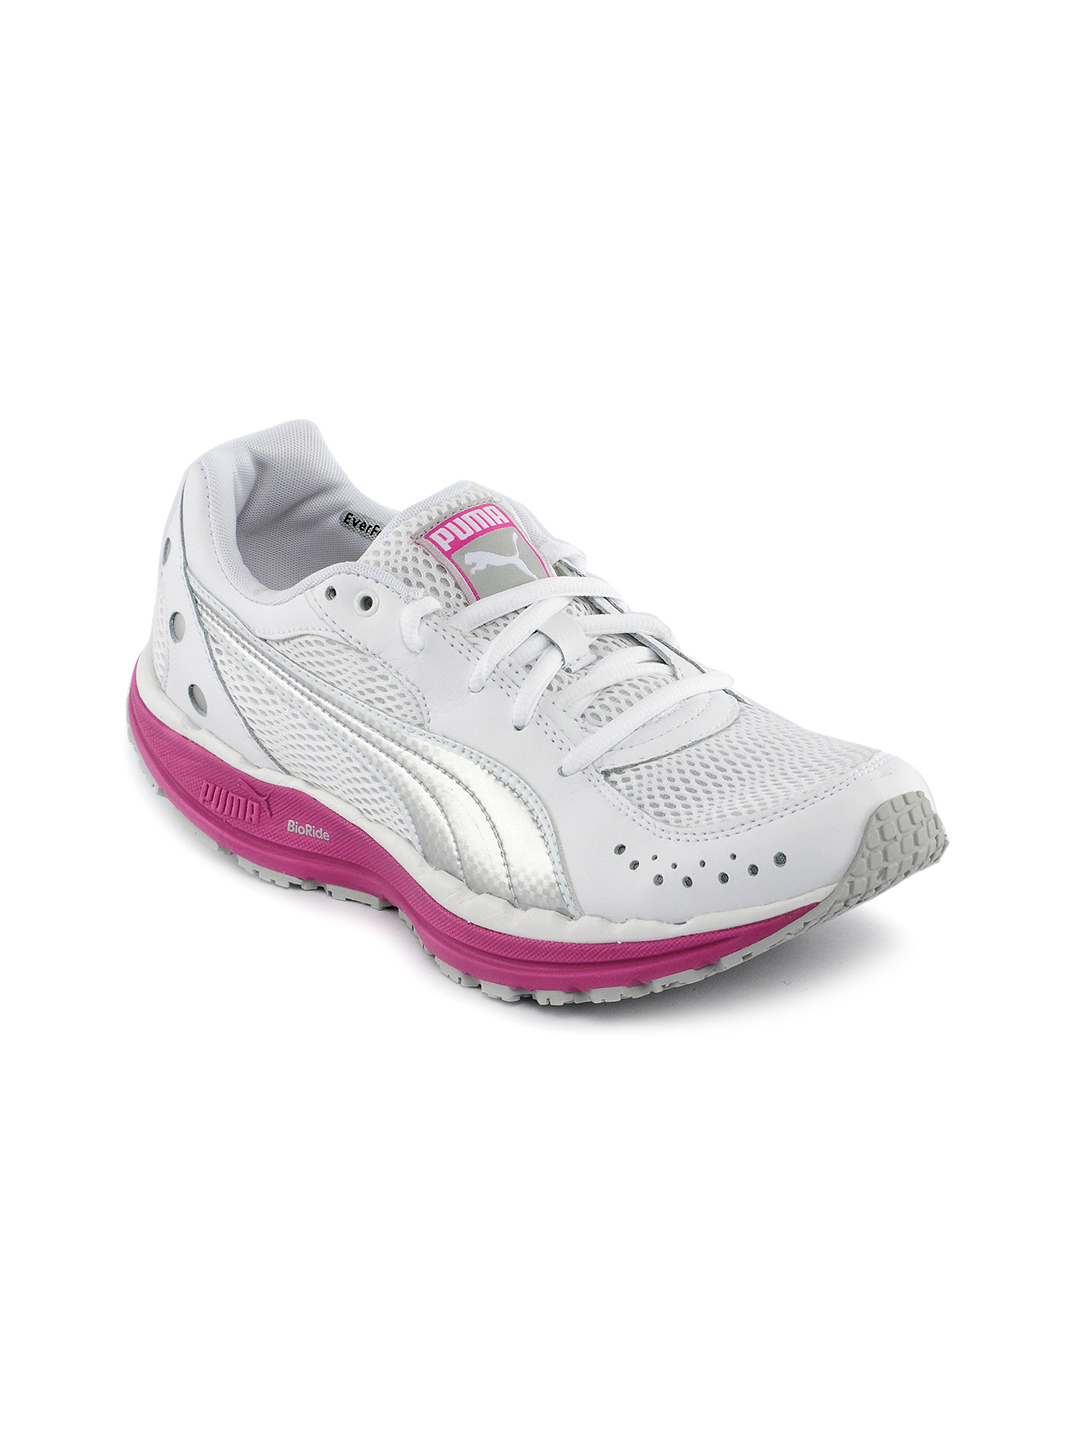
Puma Women Bodytrain White Sports Shoes
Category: Footwear / Shoes / Sports Shoes
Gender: Women
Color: White
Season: Summer 2012
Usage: Sports